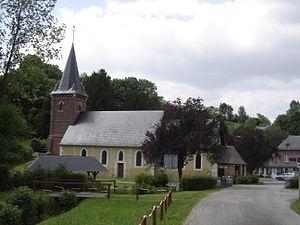
église de Saint-Siméon (Eure - France)
Saint-Siméon est une commune française située dans le département de l'Eure, en région Normandie.